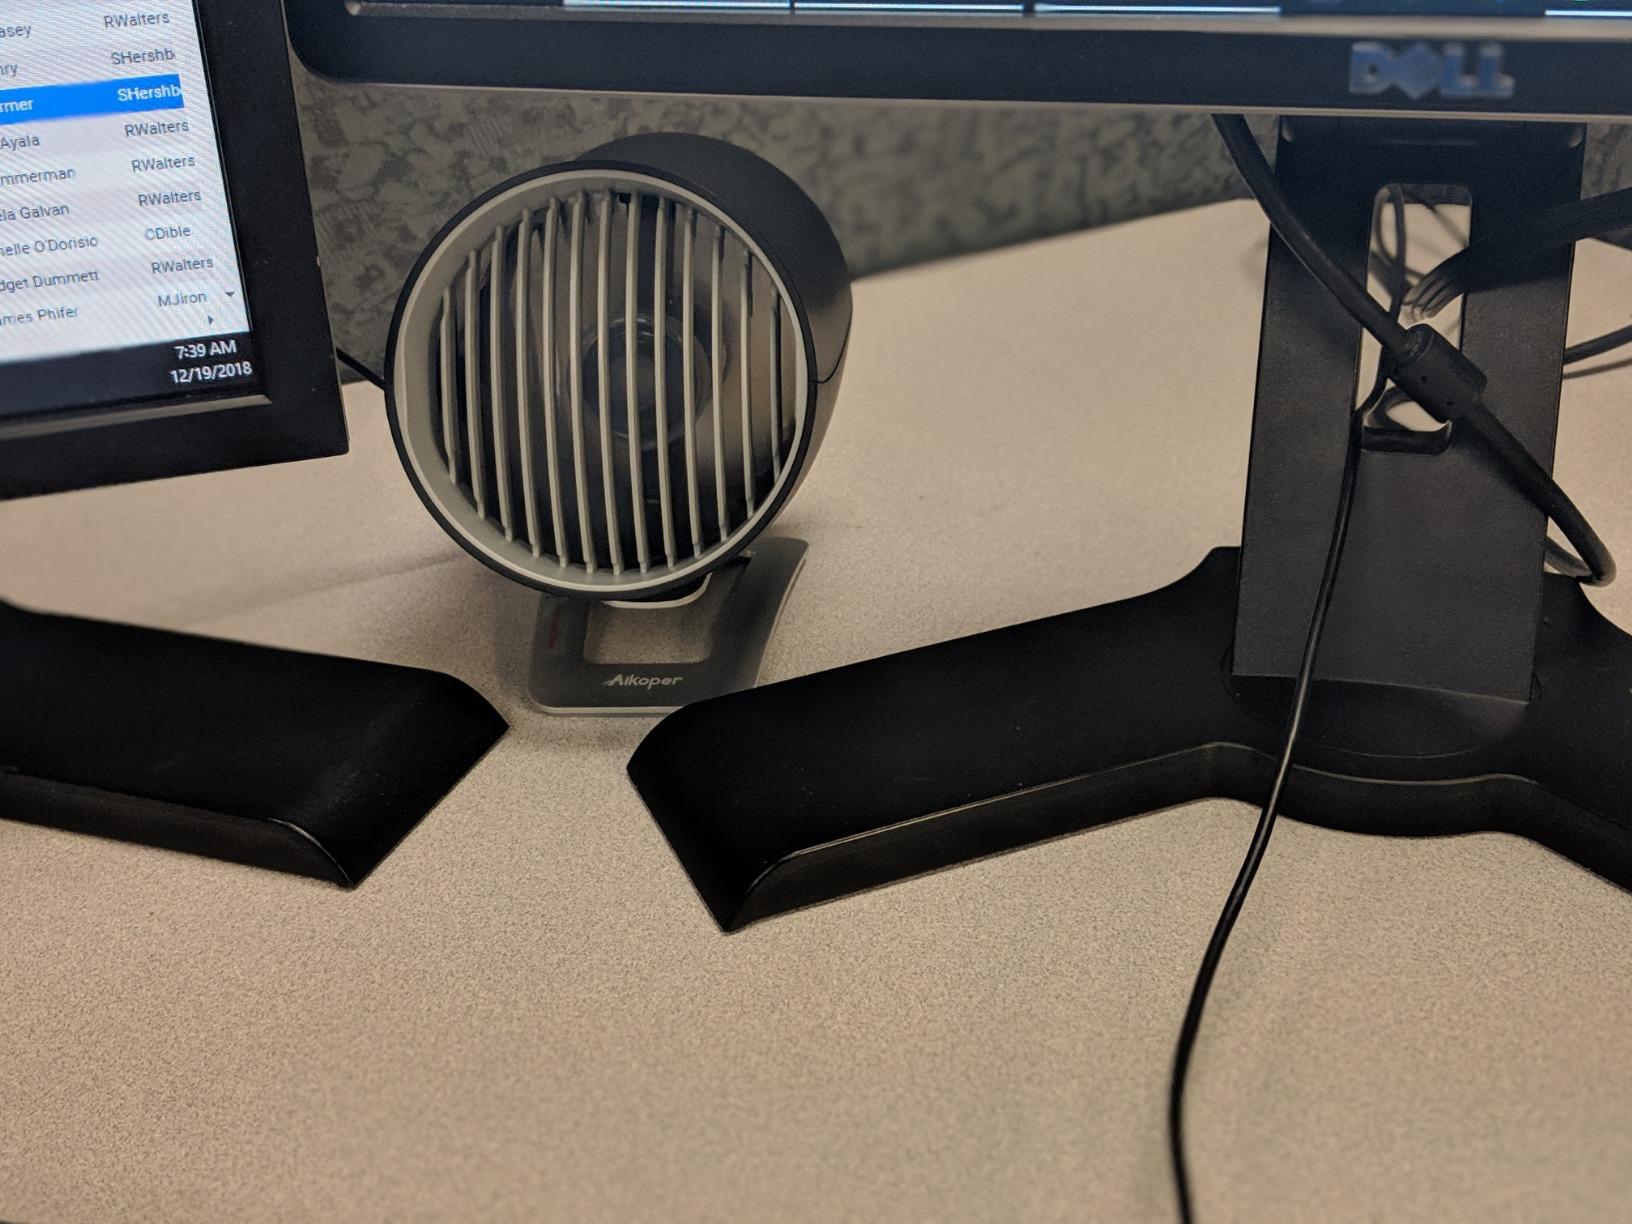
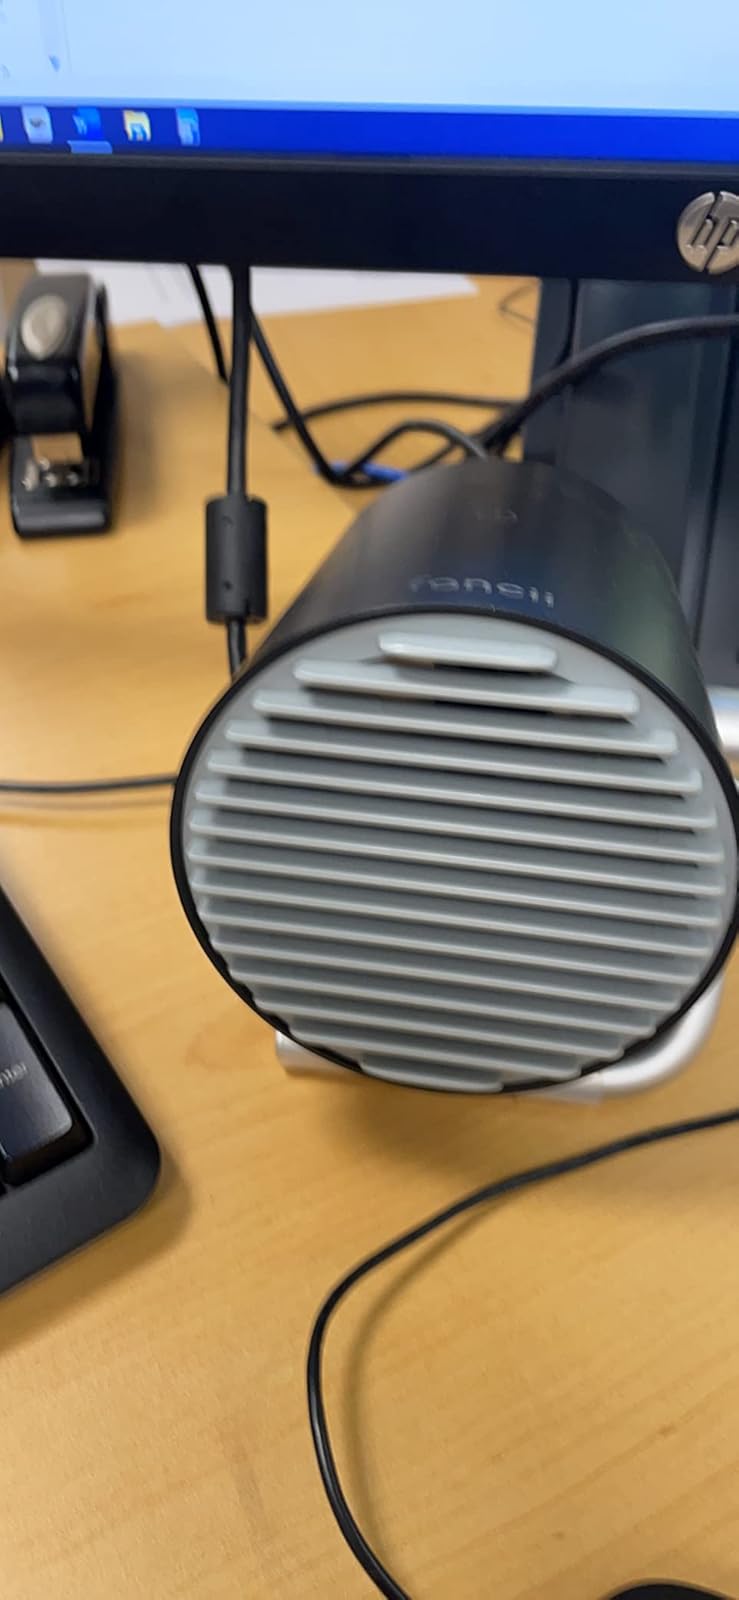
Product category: fan
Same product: no